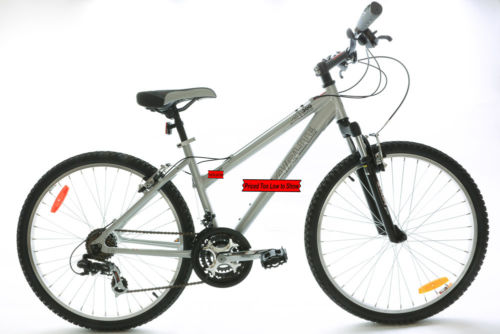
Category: bicycle